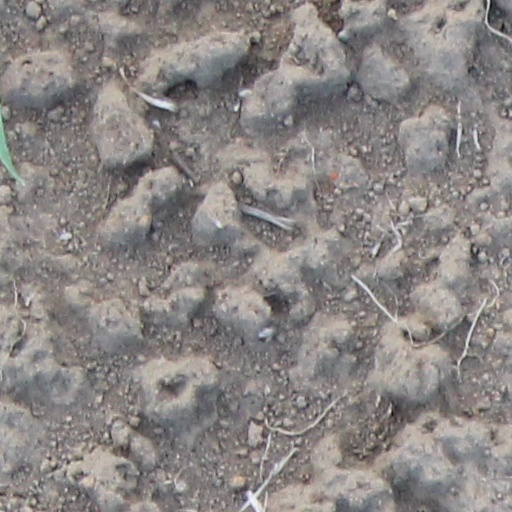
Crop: wheat